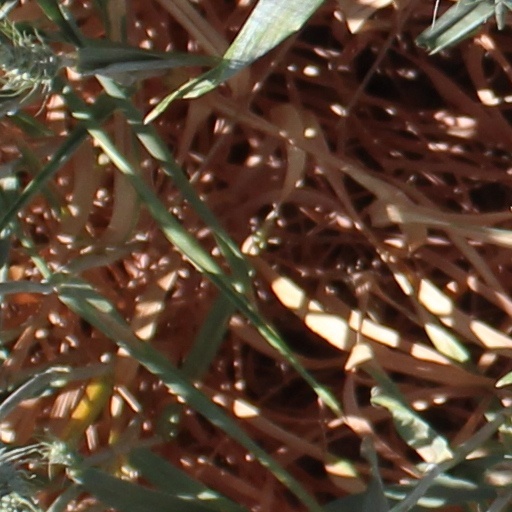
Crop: wheat